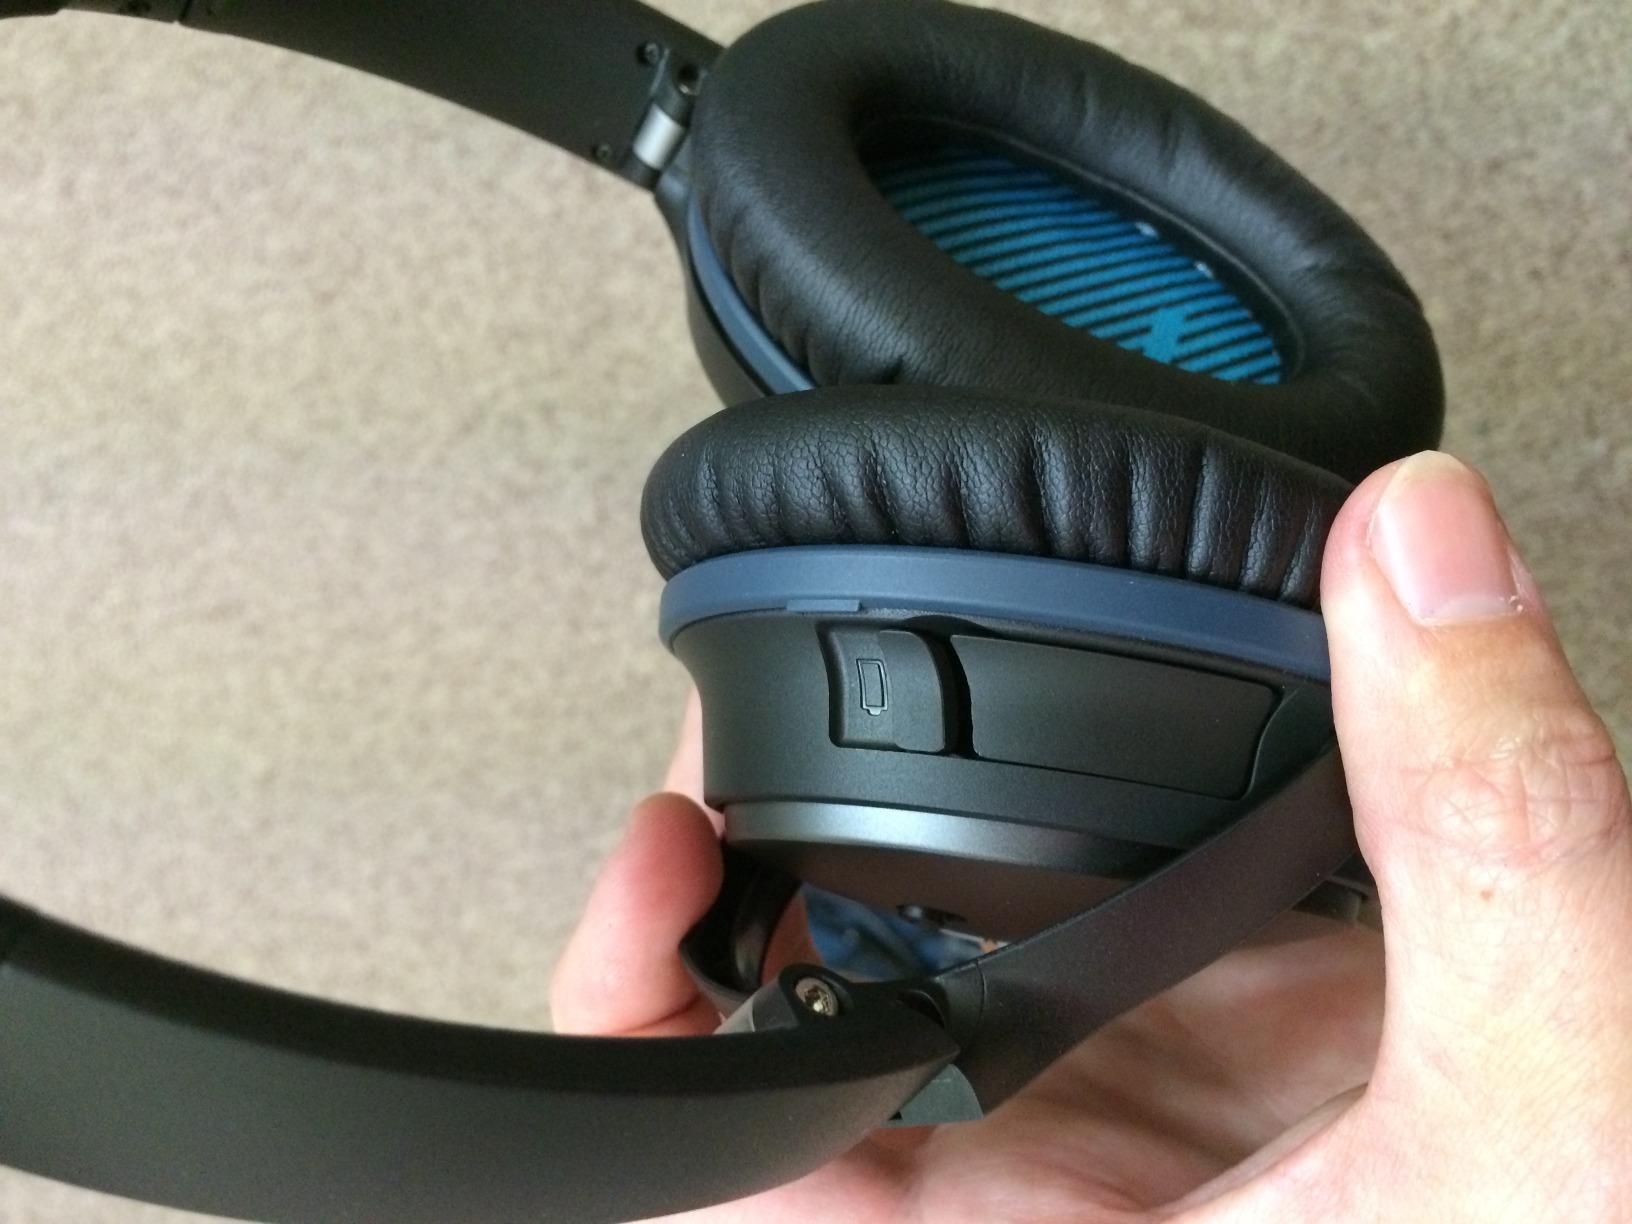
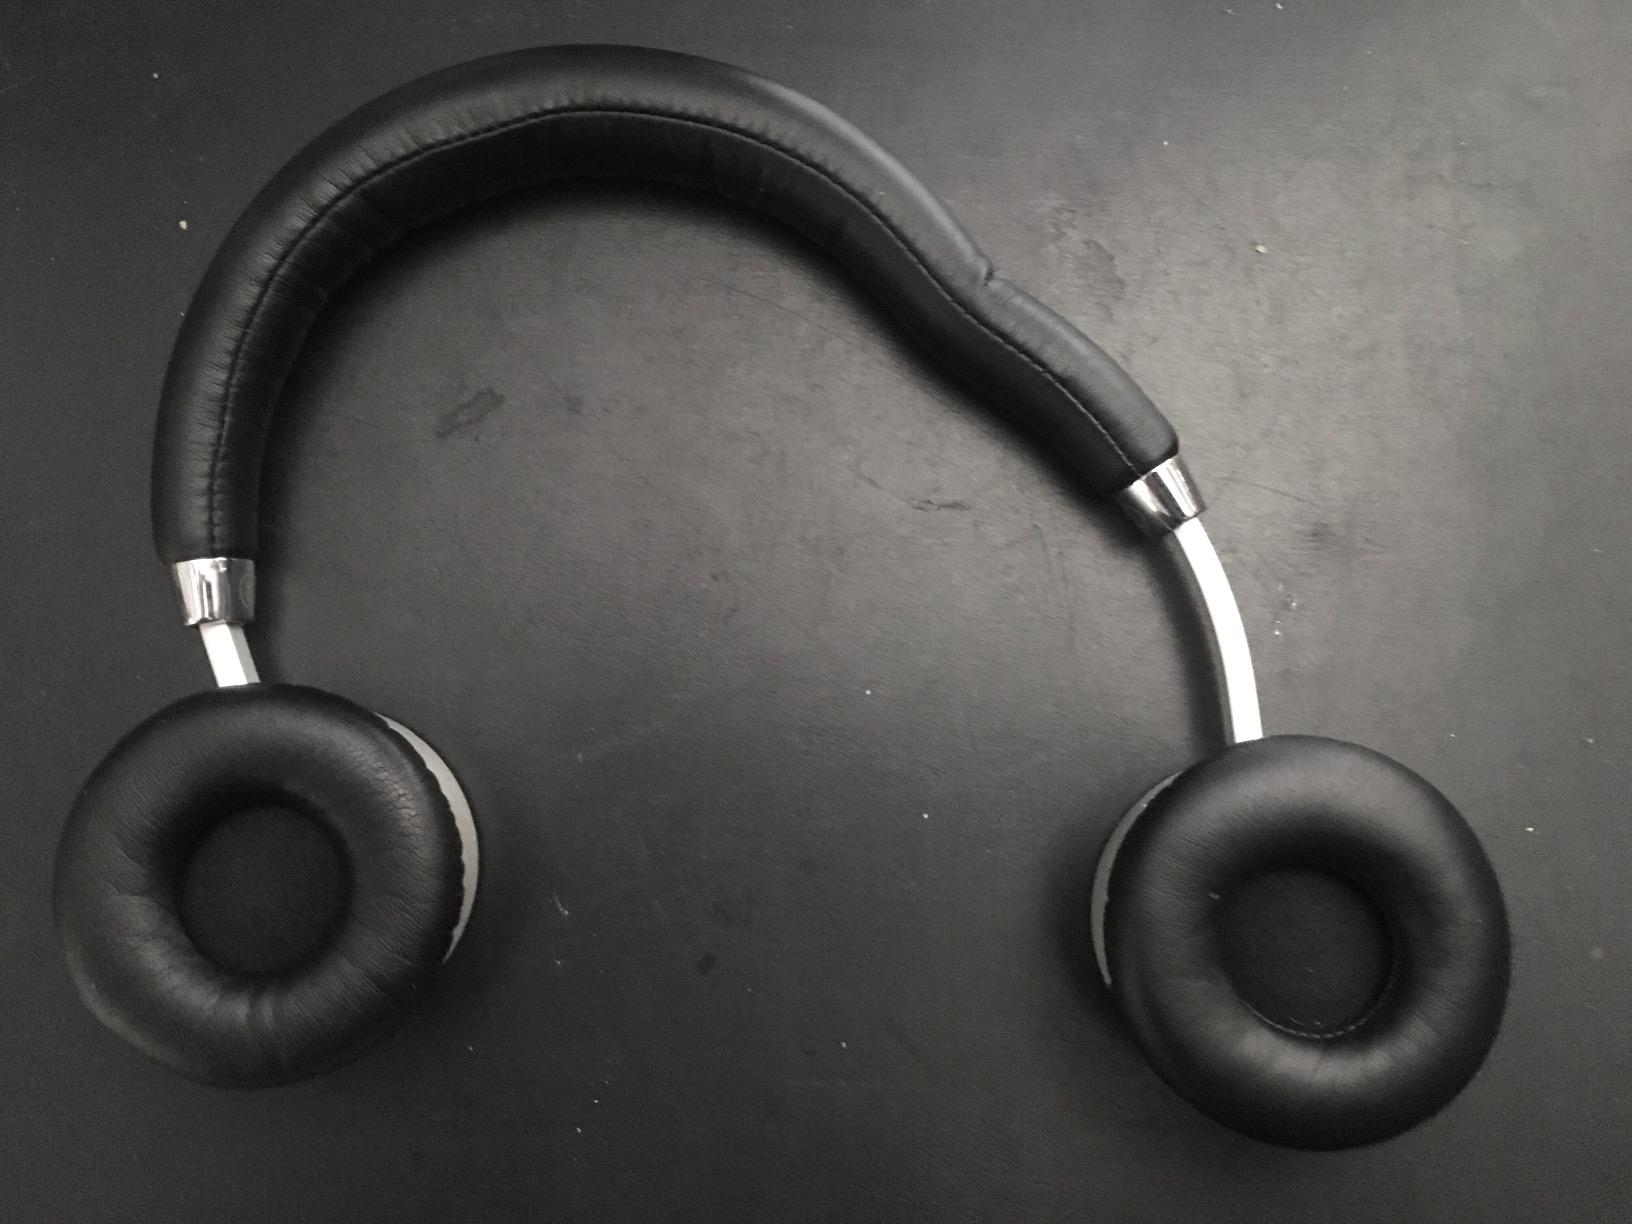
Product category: headphones
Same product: no